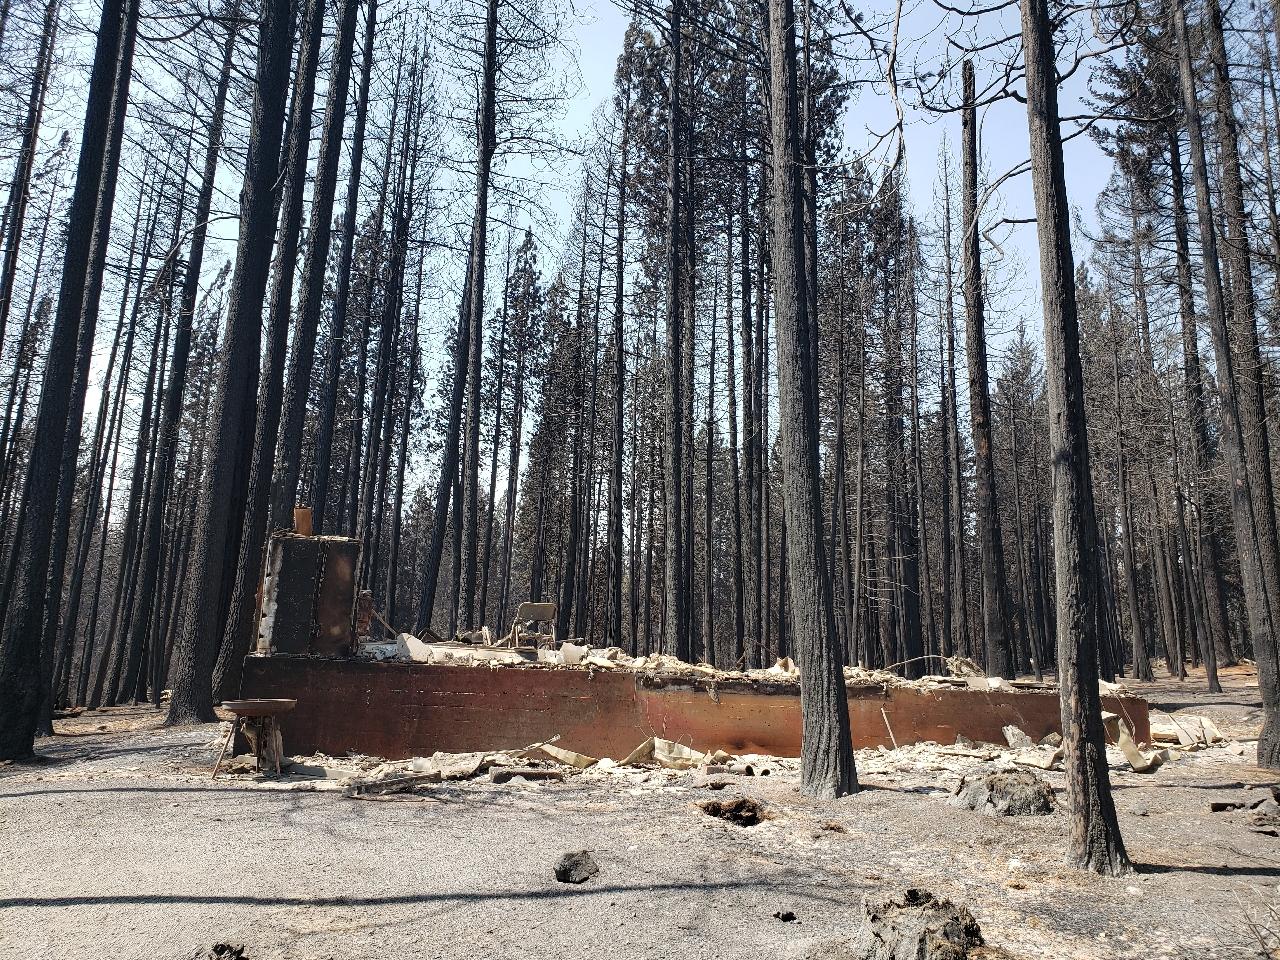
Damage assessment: destroyed